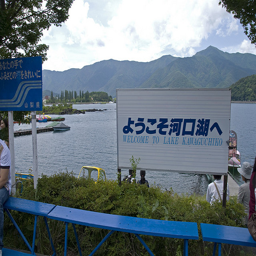
A sign welcomes visitors to Lake Kawaguchiko in English and in another language.
A big sign in front of Lake Kawaguchiko.
A large sign and some benches on the water.
A sign greets travelers to a lake near a mountain.
A sign that is sitting in the grass near the water.